Rare Science Fiction

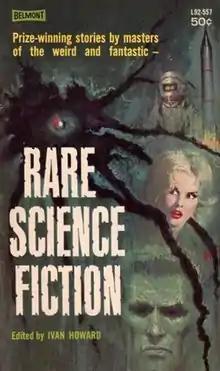
cover of first edition

Rare Science Fiction is an anthology of science fiction short stories edited by Ivan Howard. It was first published in paperback by Belmont Books in January 1963. The collection has been translated into Portuguese.